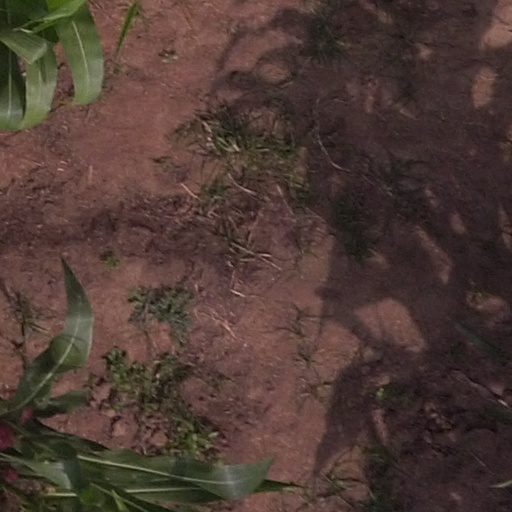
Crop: maize; corn